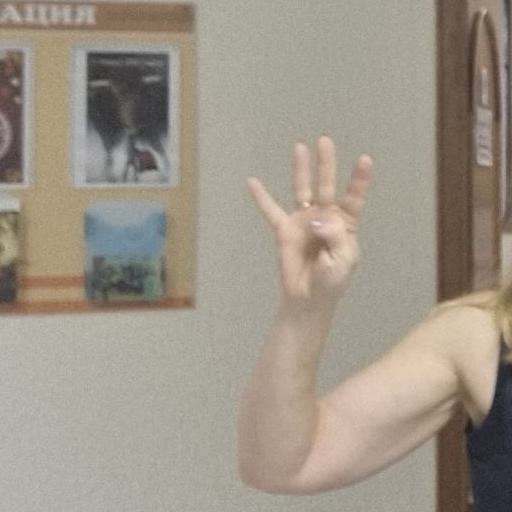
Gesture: four